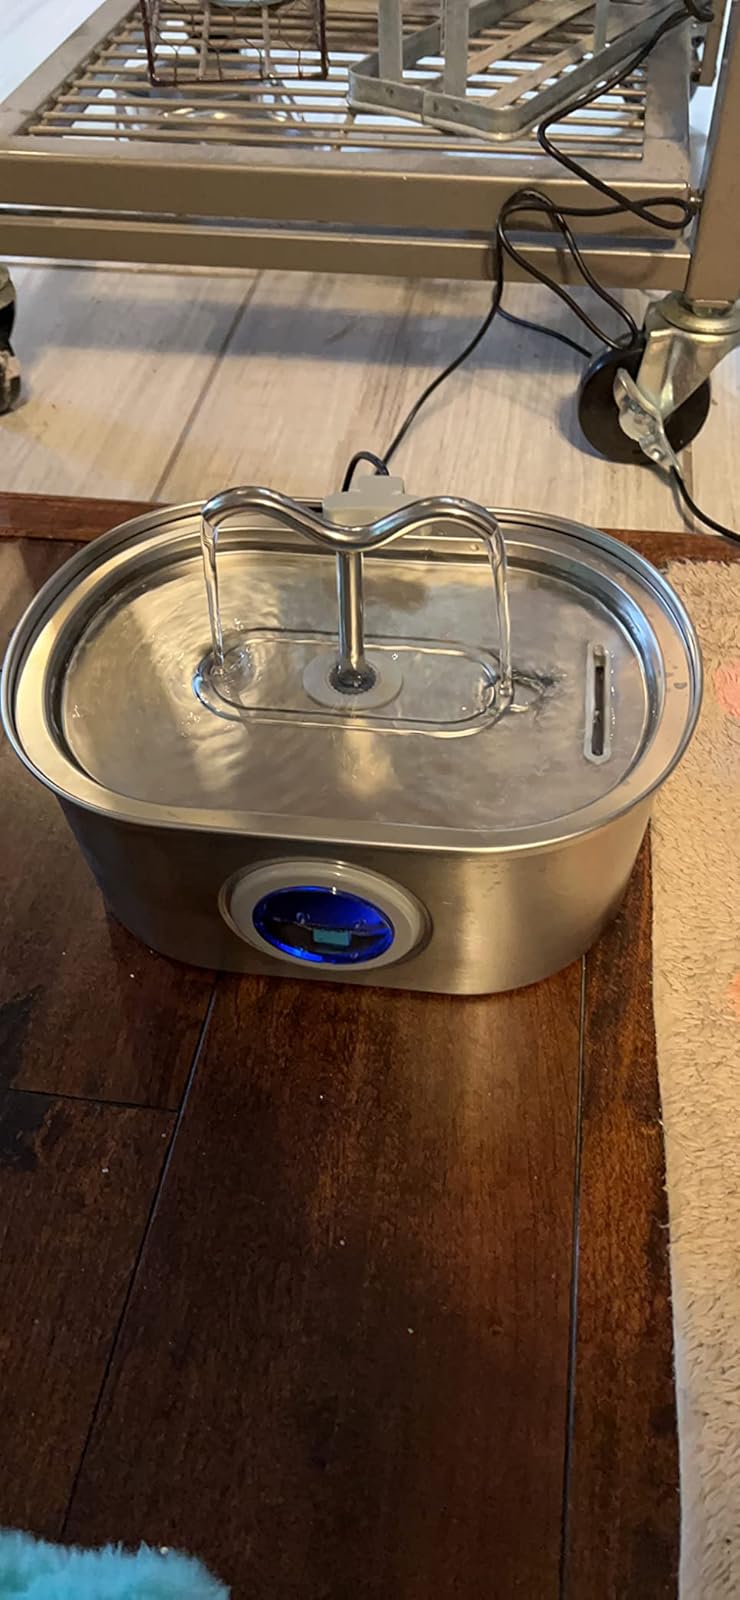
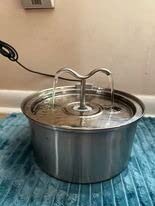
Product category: items_bowl
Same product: no